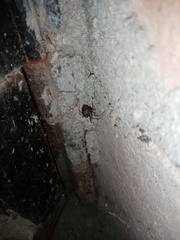
Species: Parasteatoda_tepidariorum